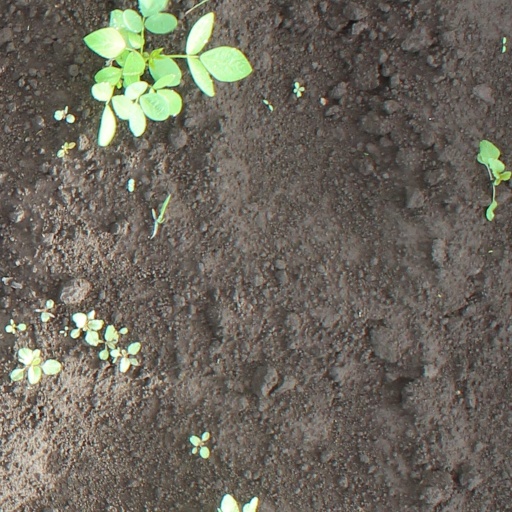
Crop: soybean